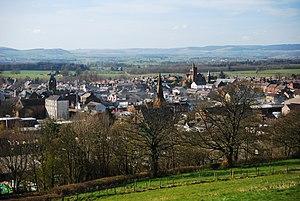
Lockerbie, petite ville écossaise de 4 009 habitants, est située dans le district de Dumfries and Galloway, dans le sud-ouest de l'Écosse, à environ 120 kilomètres de Glasgow et 30 kilomètres de la frontière avec l'Angleterre.